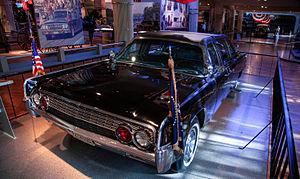
La Lincoln Continental est une automobile de la division Lincoln de Ford. Il y en a eu 10 générations différentes, du tout-début des années 1940 aux années 2020. Ses trois premières génération ont représenté l'optimum du luxe chez Ford, jusqu'au début des années 1980, où elle a été remplacée dans ce rôle par la Lincoln Town Car. La Continental est alors devenue une simple berline, adoptant même la plate-forme de la Ford Taurus en 1988. Sa production a cessé en 2002, date à laquelle elle a été remplacée par la Lincoln LS.
La liste des véhicules officiels du président des États-Unis énumère les véhicules officiels des chefs d'État américains.